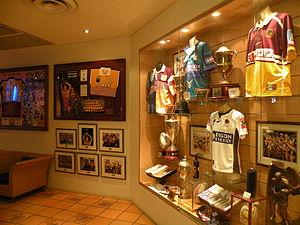
À l'intérieur de la boutique des Brisbane Broncos, trophées
Les Brisbane Broncos sont un club professionnel australien de rugby à XIII basé à Brisbane, capitale de l'État du Queensland. Ils évoluent dans la National Rugby League qui est le championnat élite d'Australie. Ils ont remporté à six reprises le championnat — en 1992, 1993, 1997, 1998, 2000 et 2006 — ce qui fait d'eux l'équipe la plus victorieuse du pays pendant les années 1990 et 2000. Ils n'ont jamais été battus en finale. Les Broncos disposent d'une des plus importantes bases de supporters du pays avec une affluence moyenne de 35 032 spectateurs par match en 2010 et enregistrent les plus hauts revenus de tous les clubs de NRL.